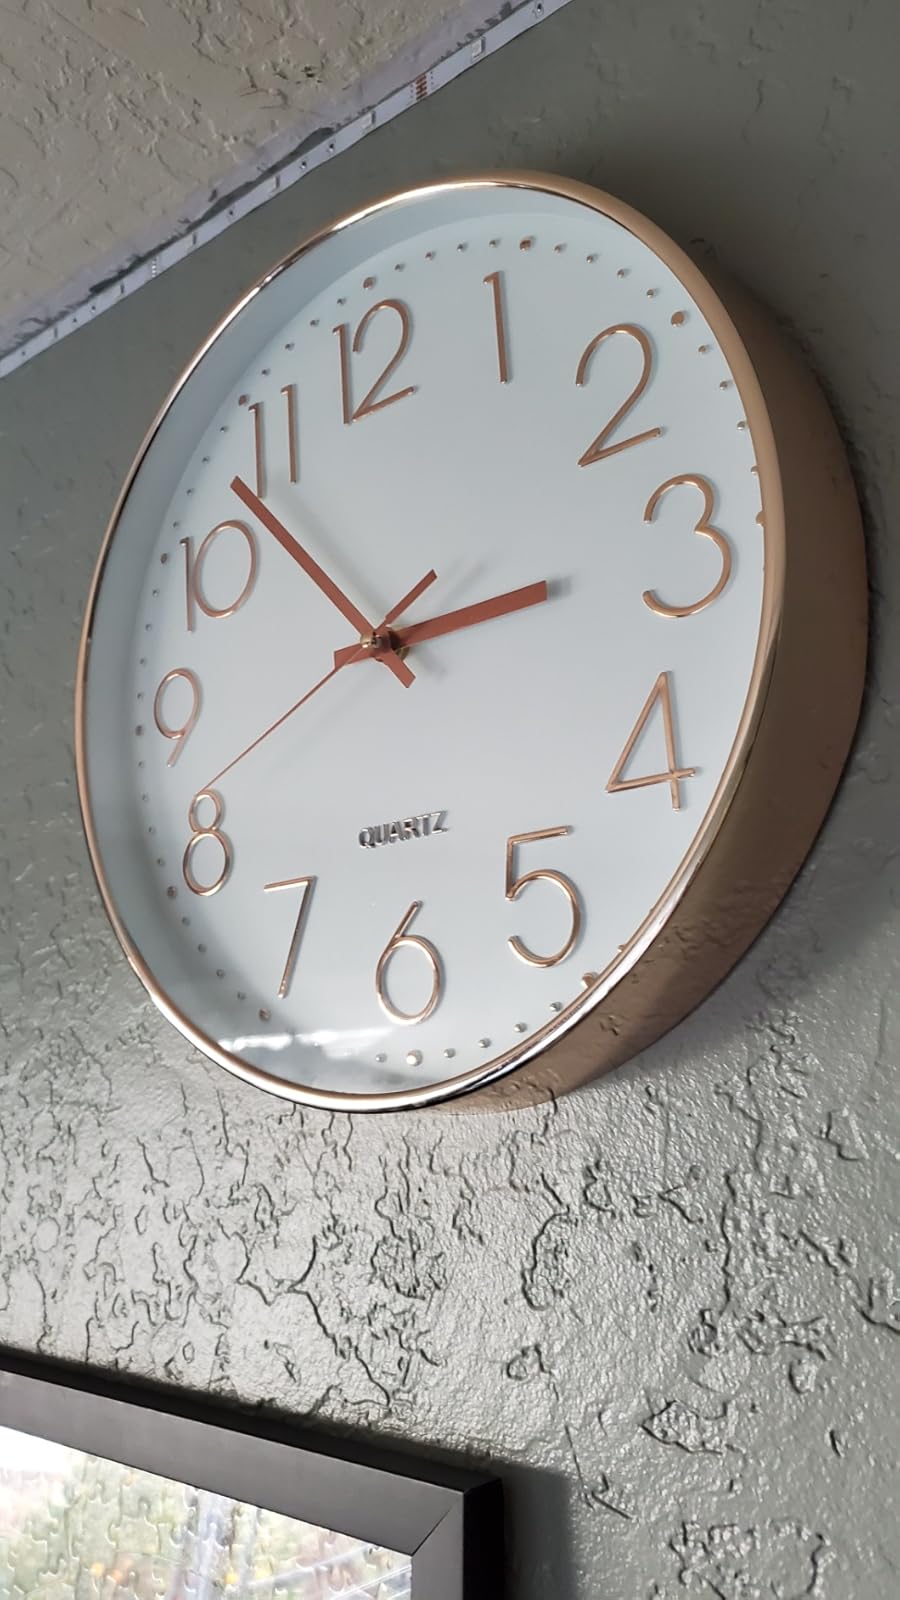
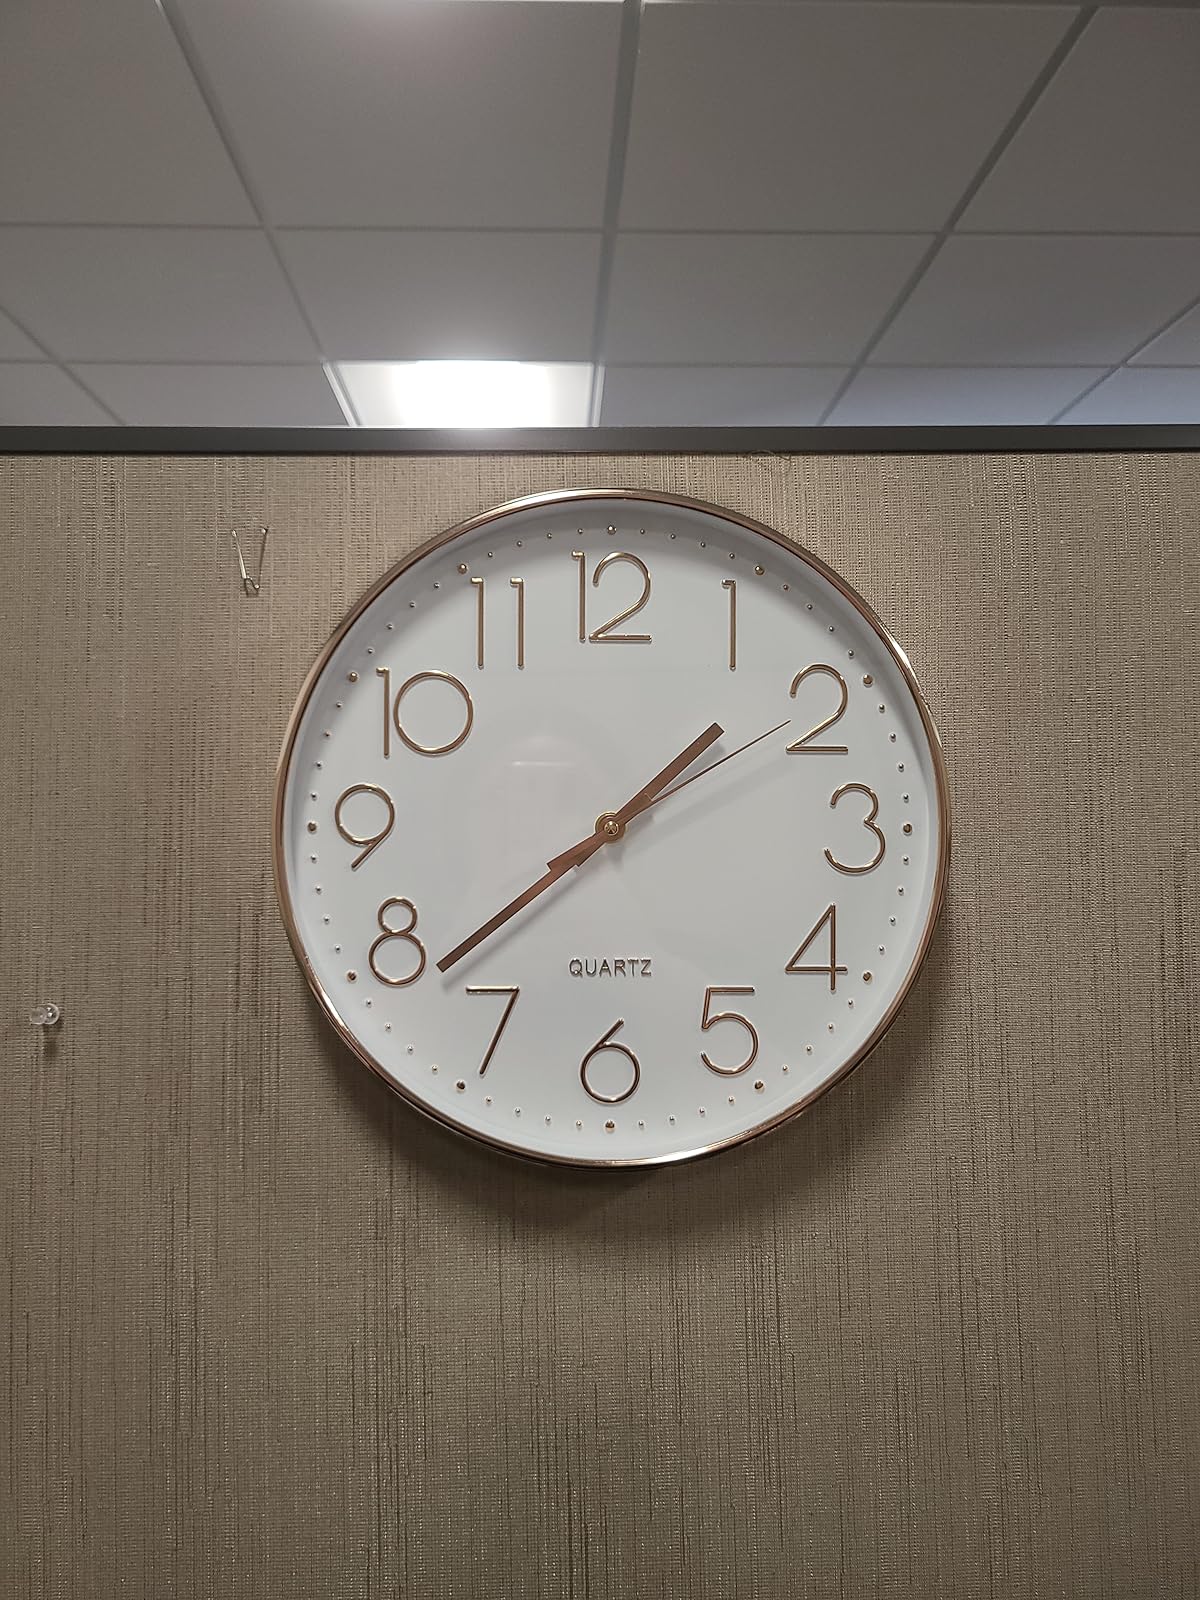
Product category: clock
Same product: yes